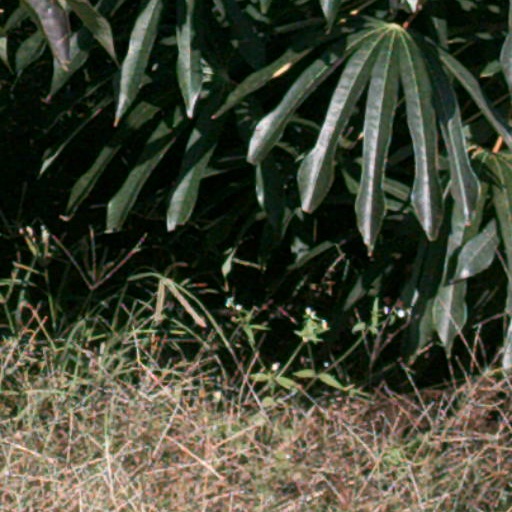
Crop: cassava